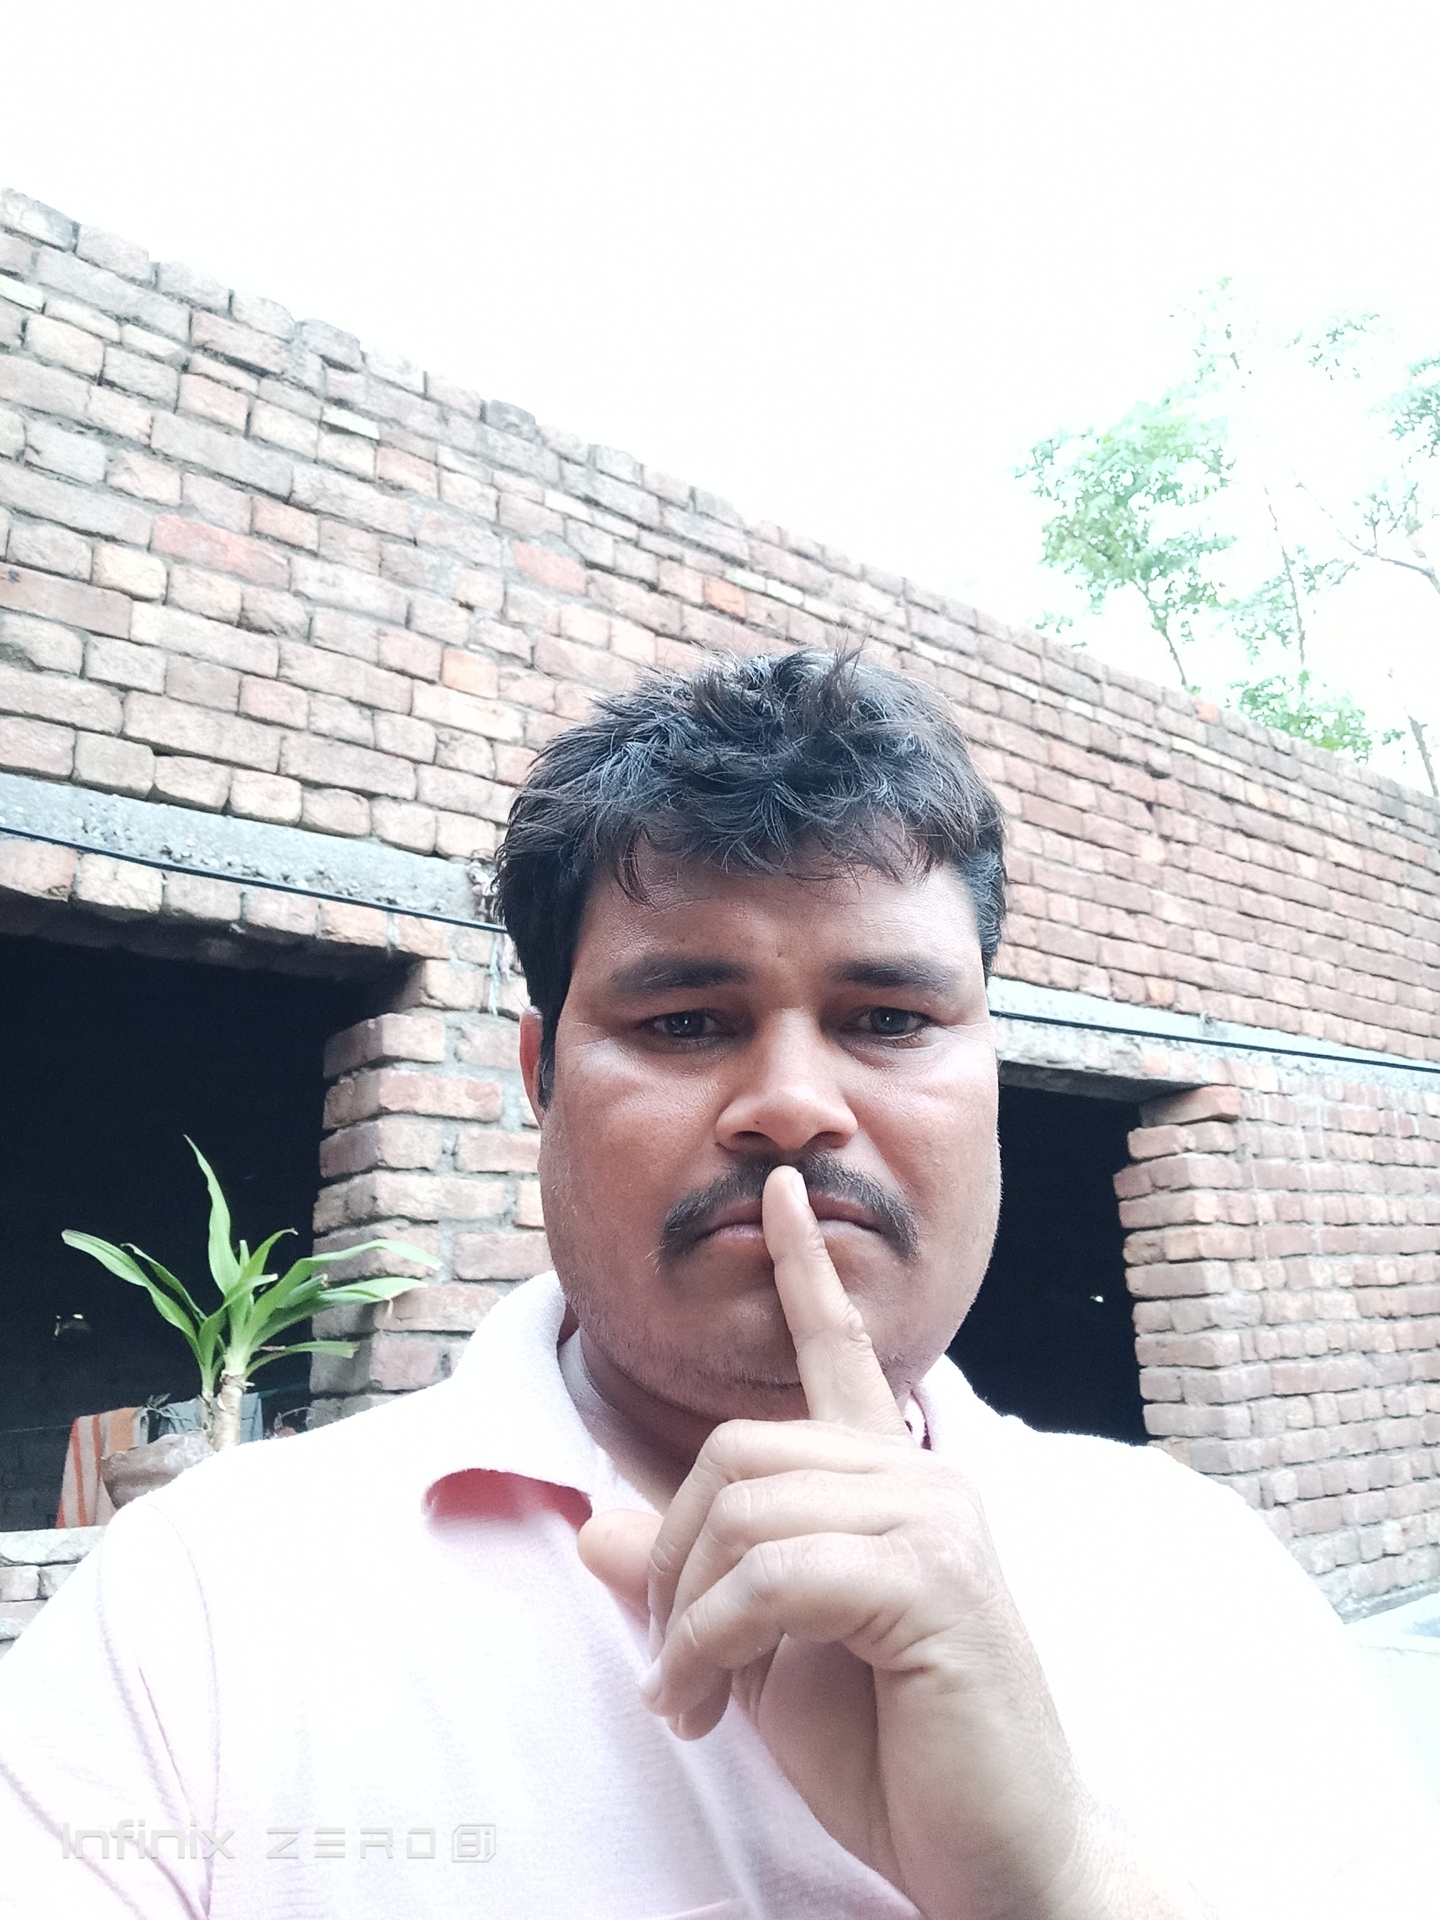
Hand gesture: mute